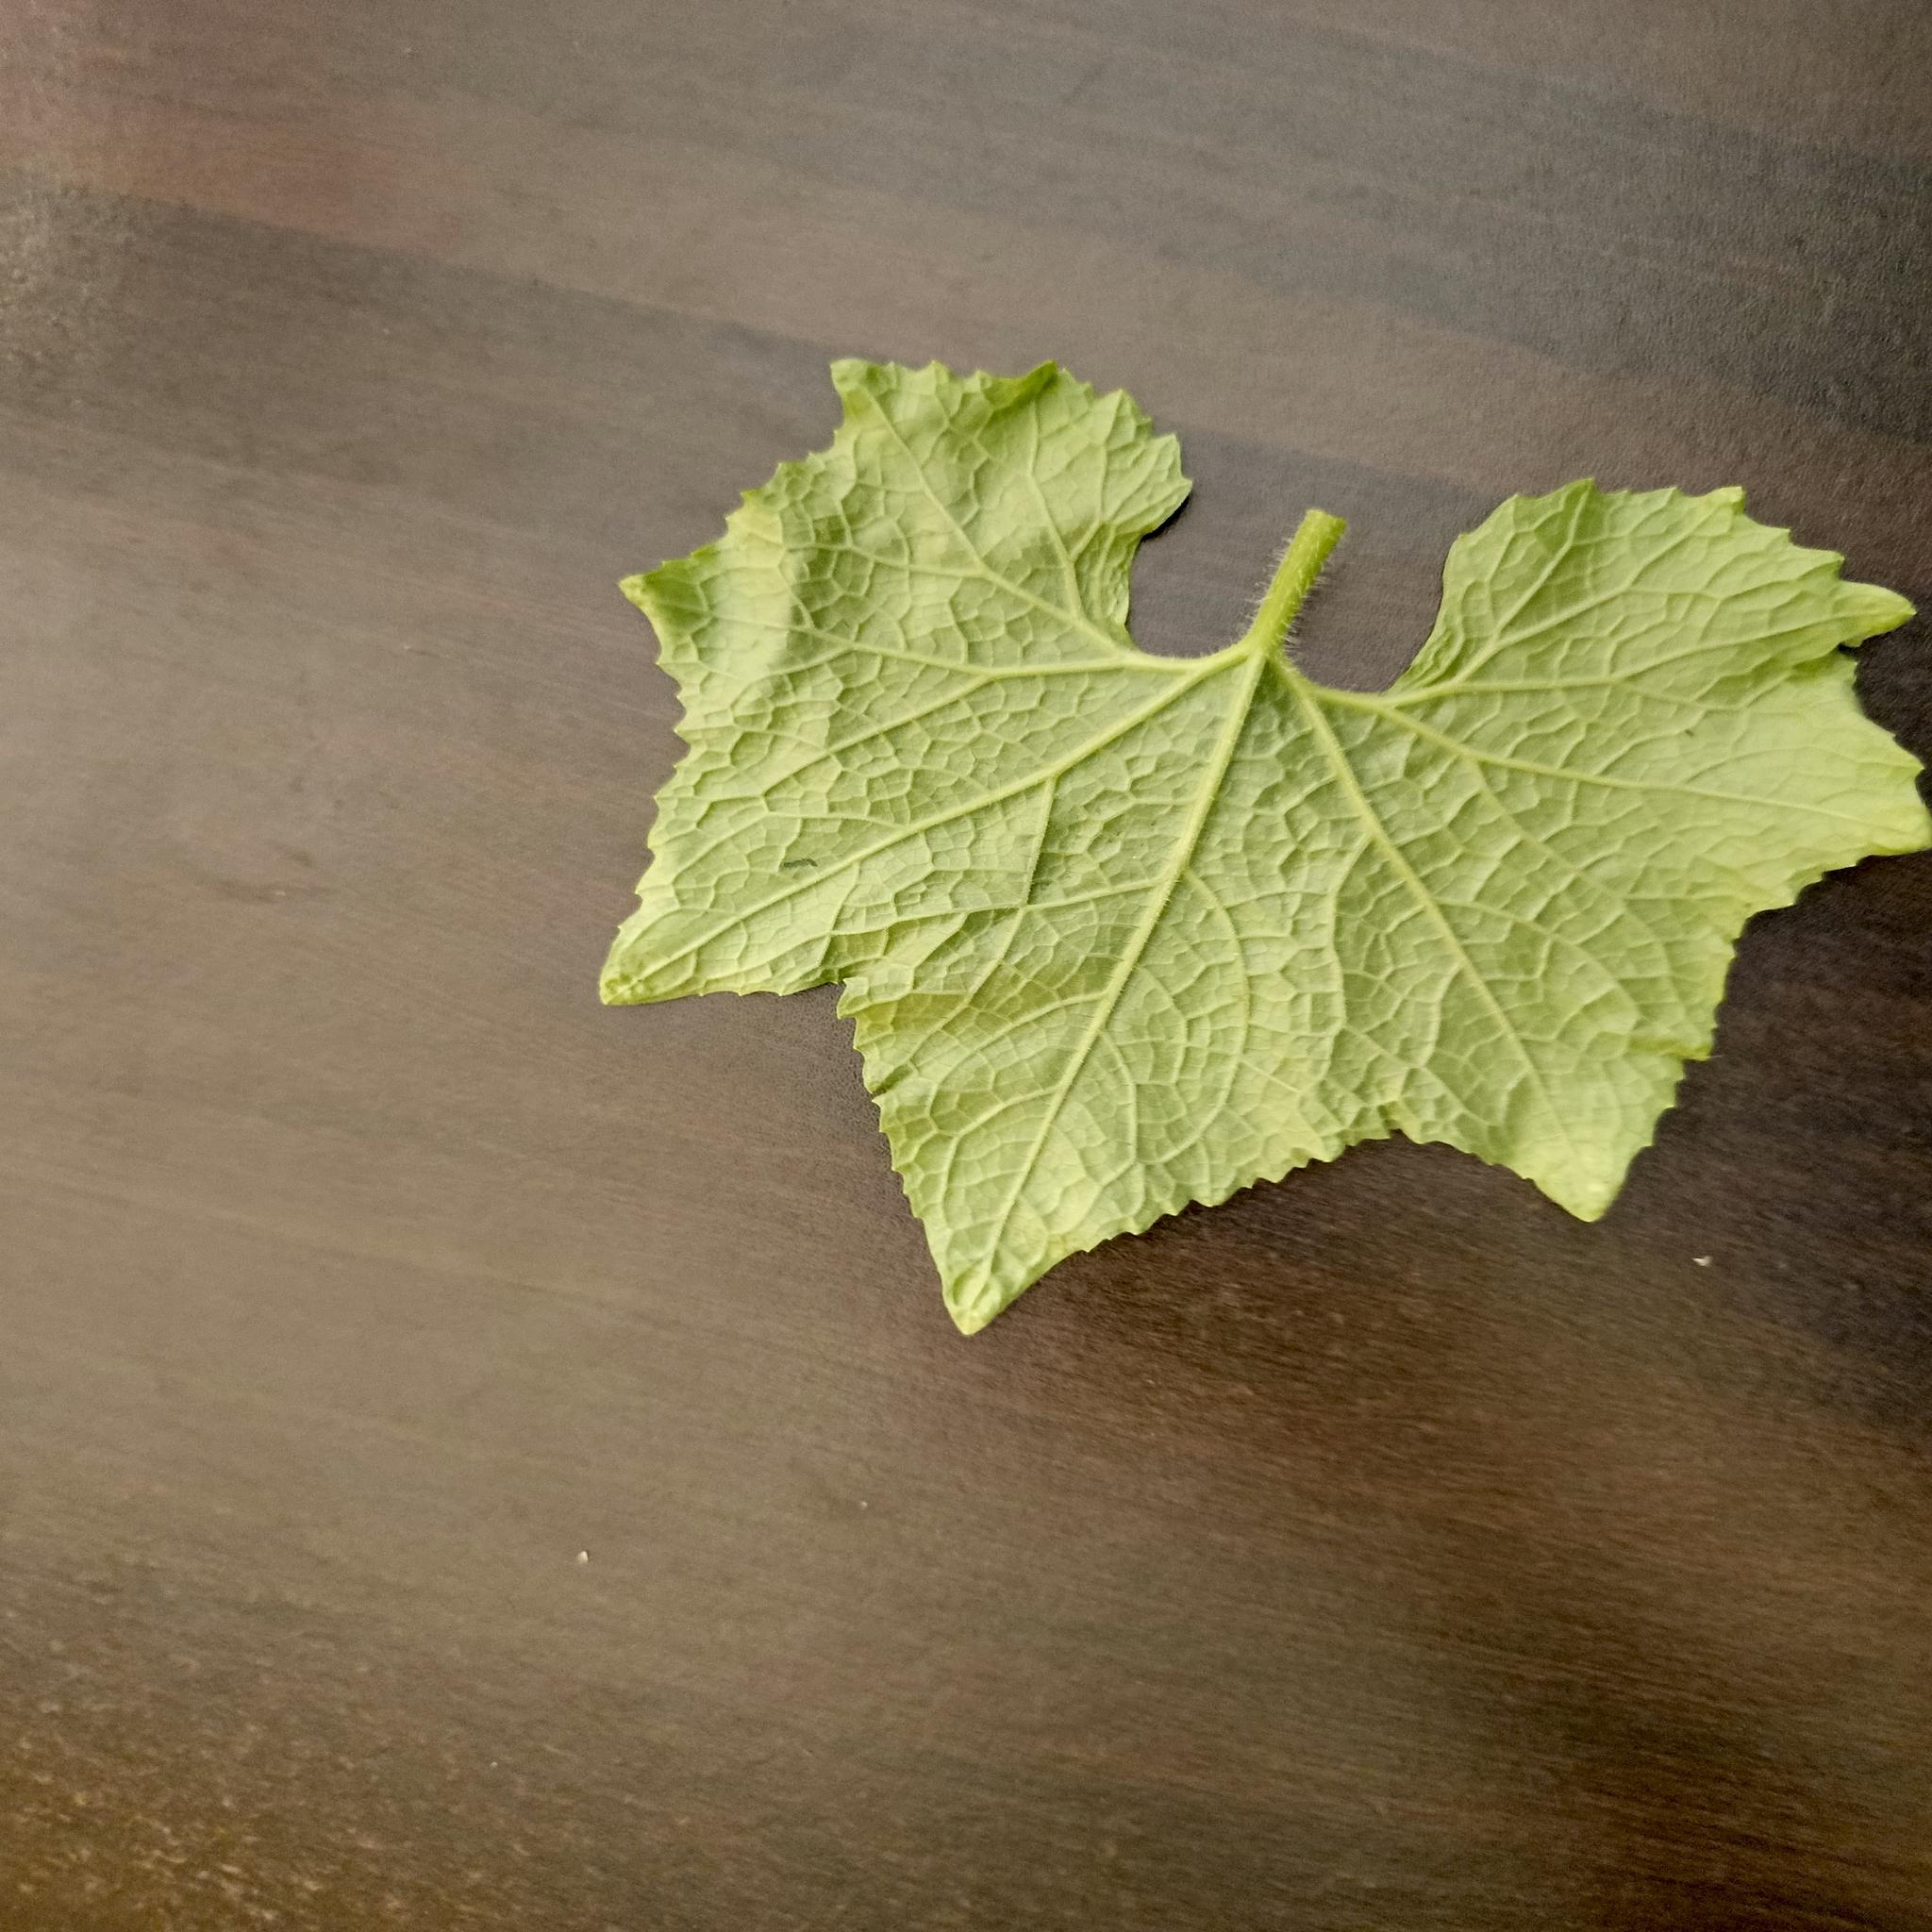
Label: Healthy